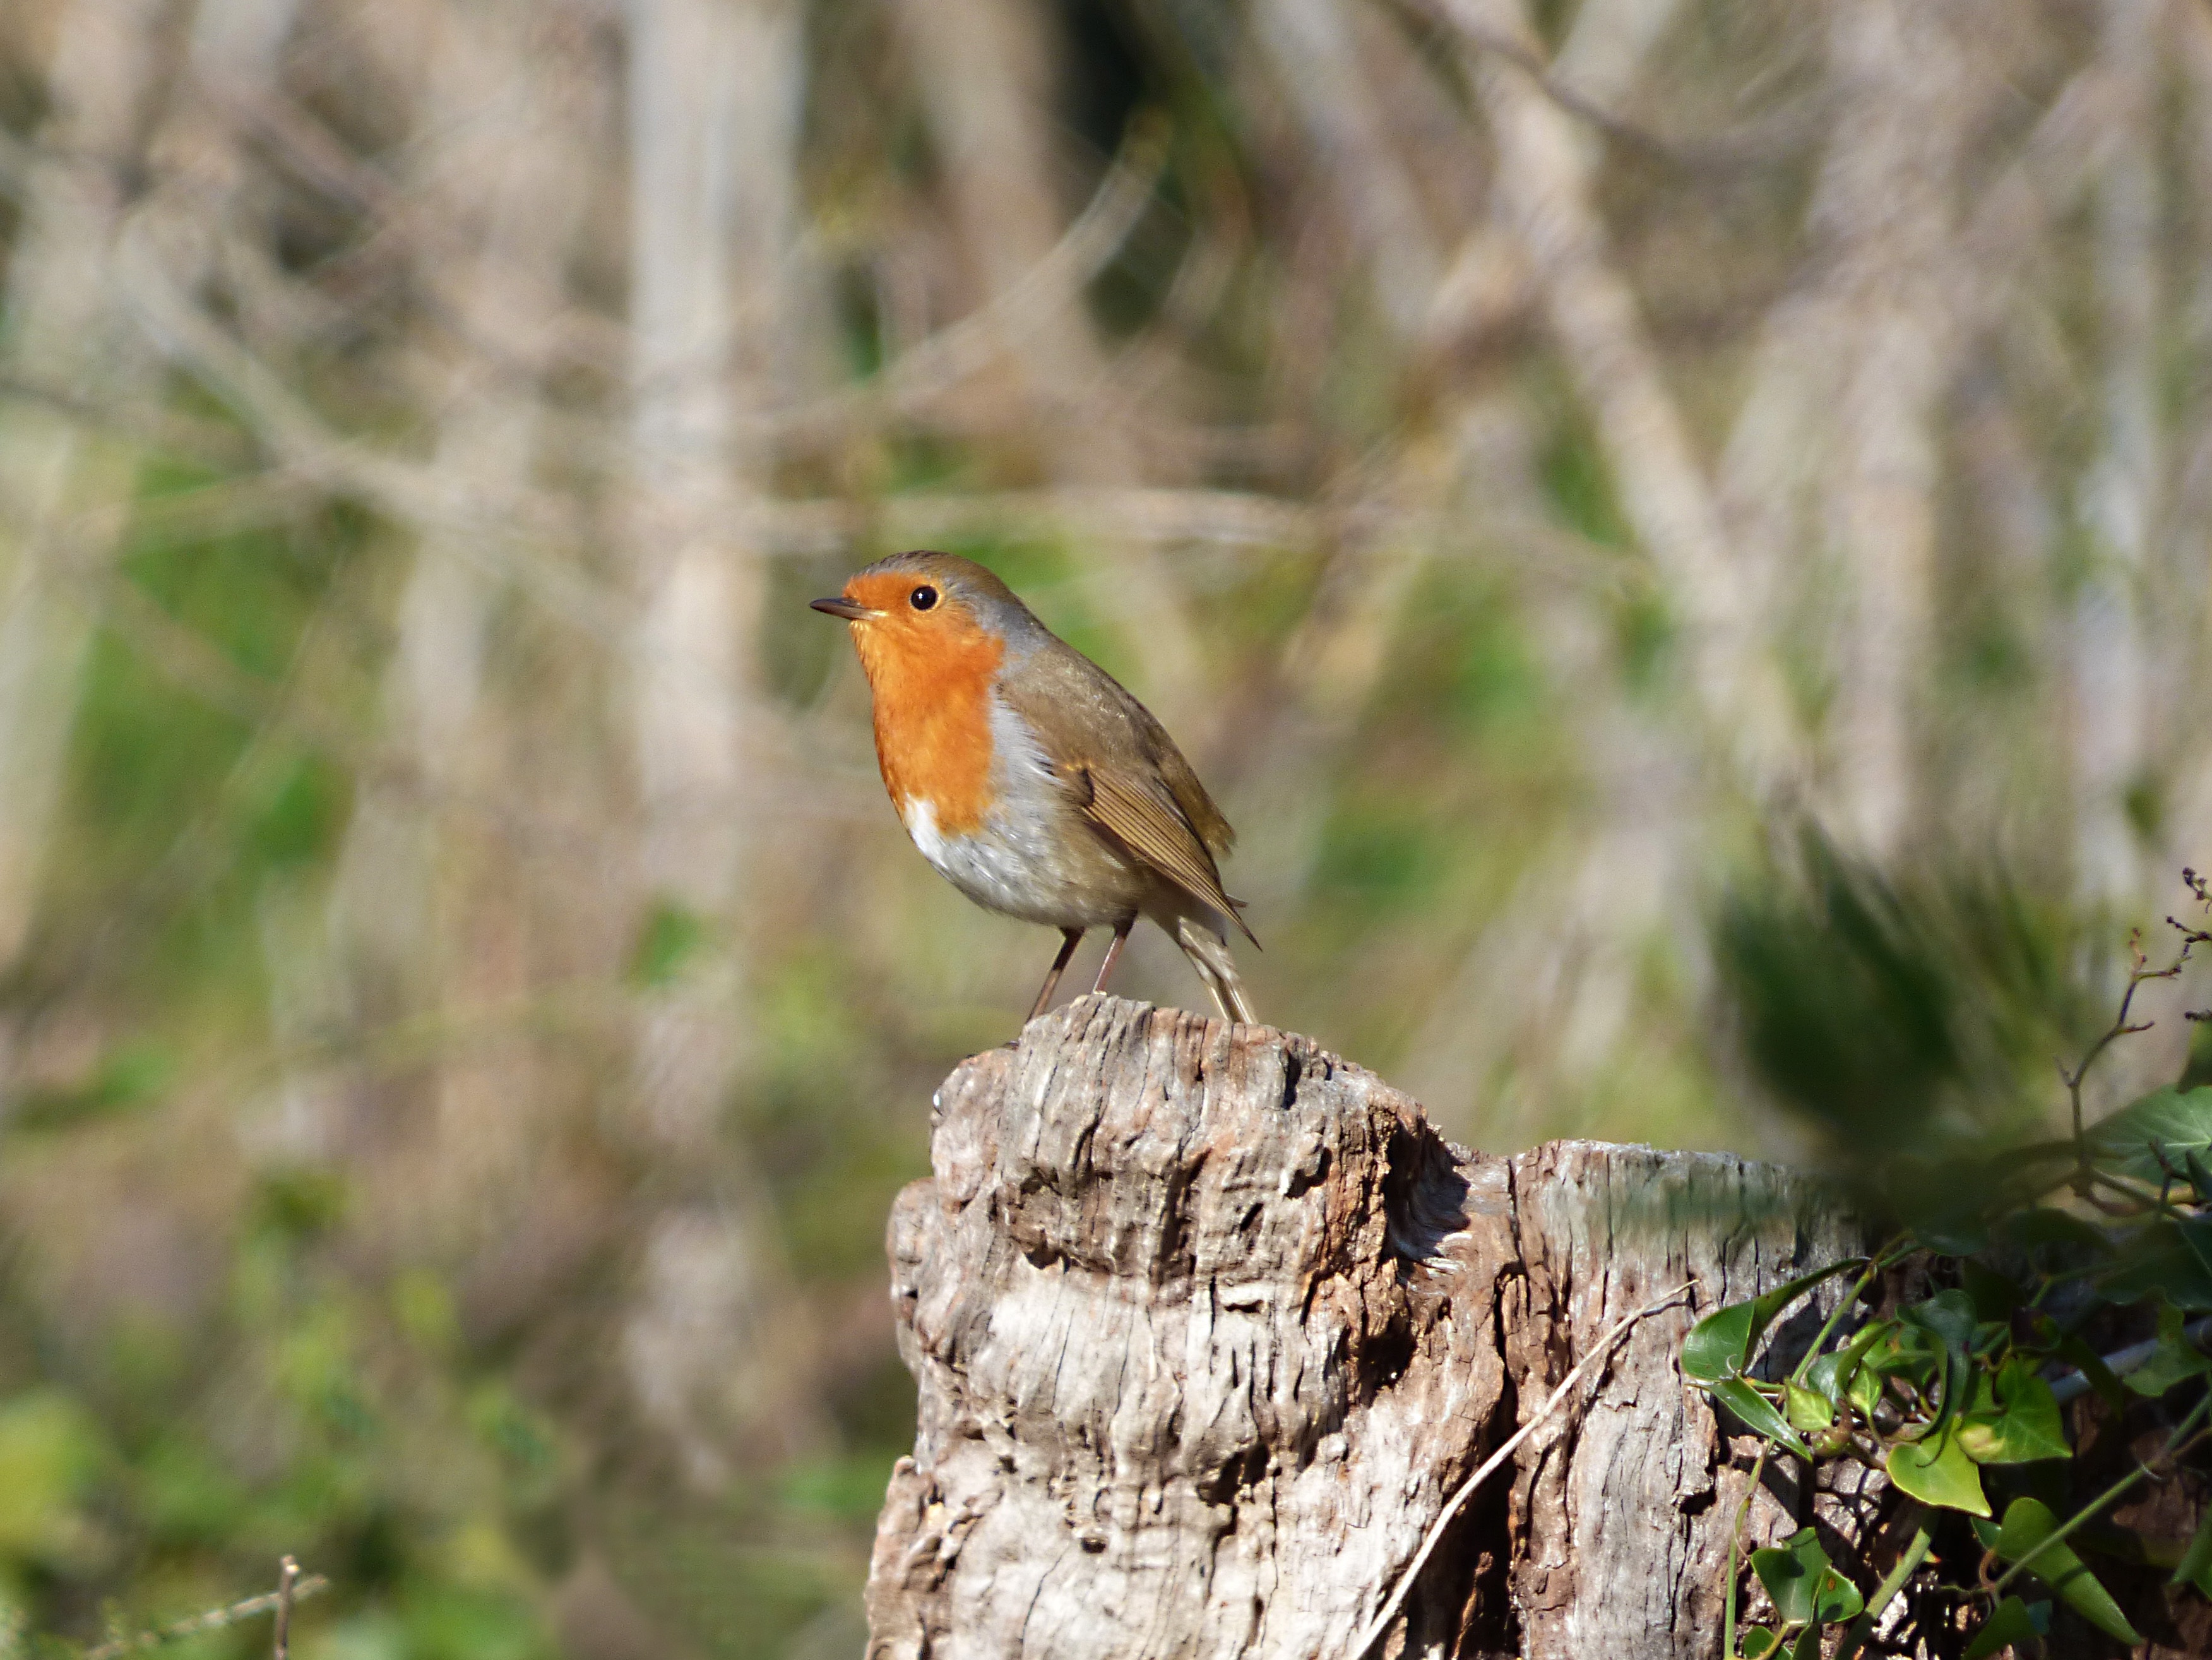
nature, branch, bird, trunk, wildlife, beak, robin, fauna, vertebrate, finch, old world flycatcher, perching bird, european robin, pit roig